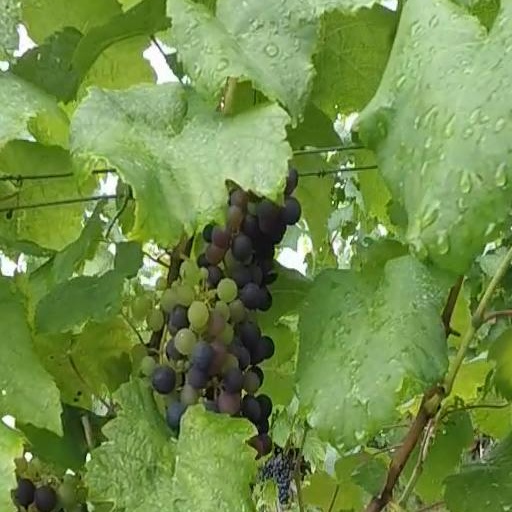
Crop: grape